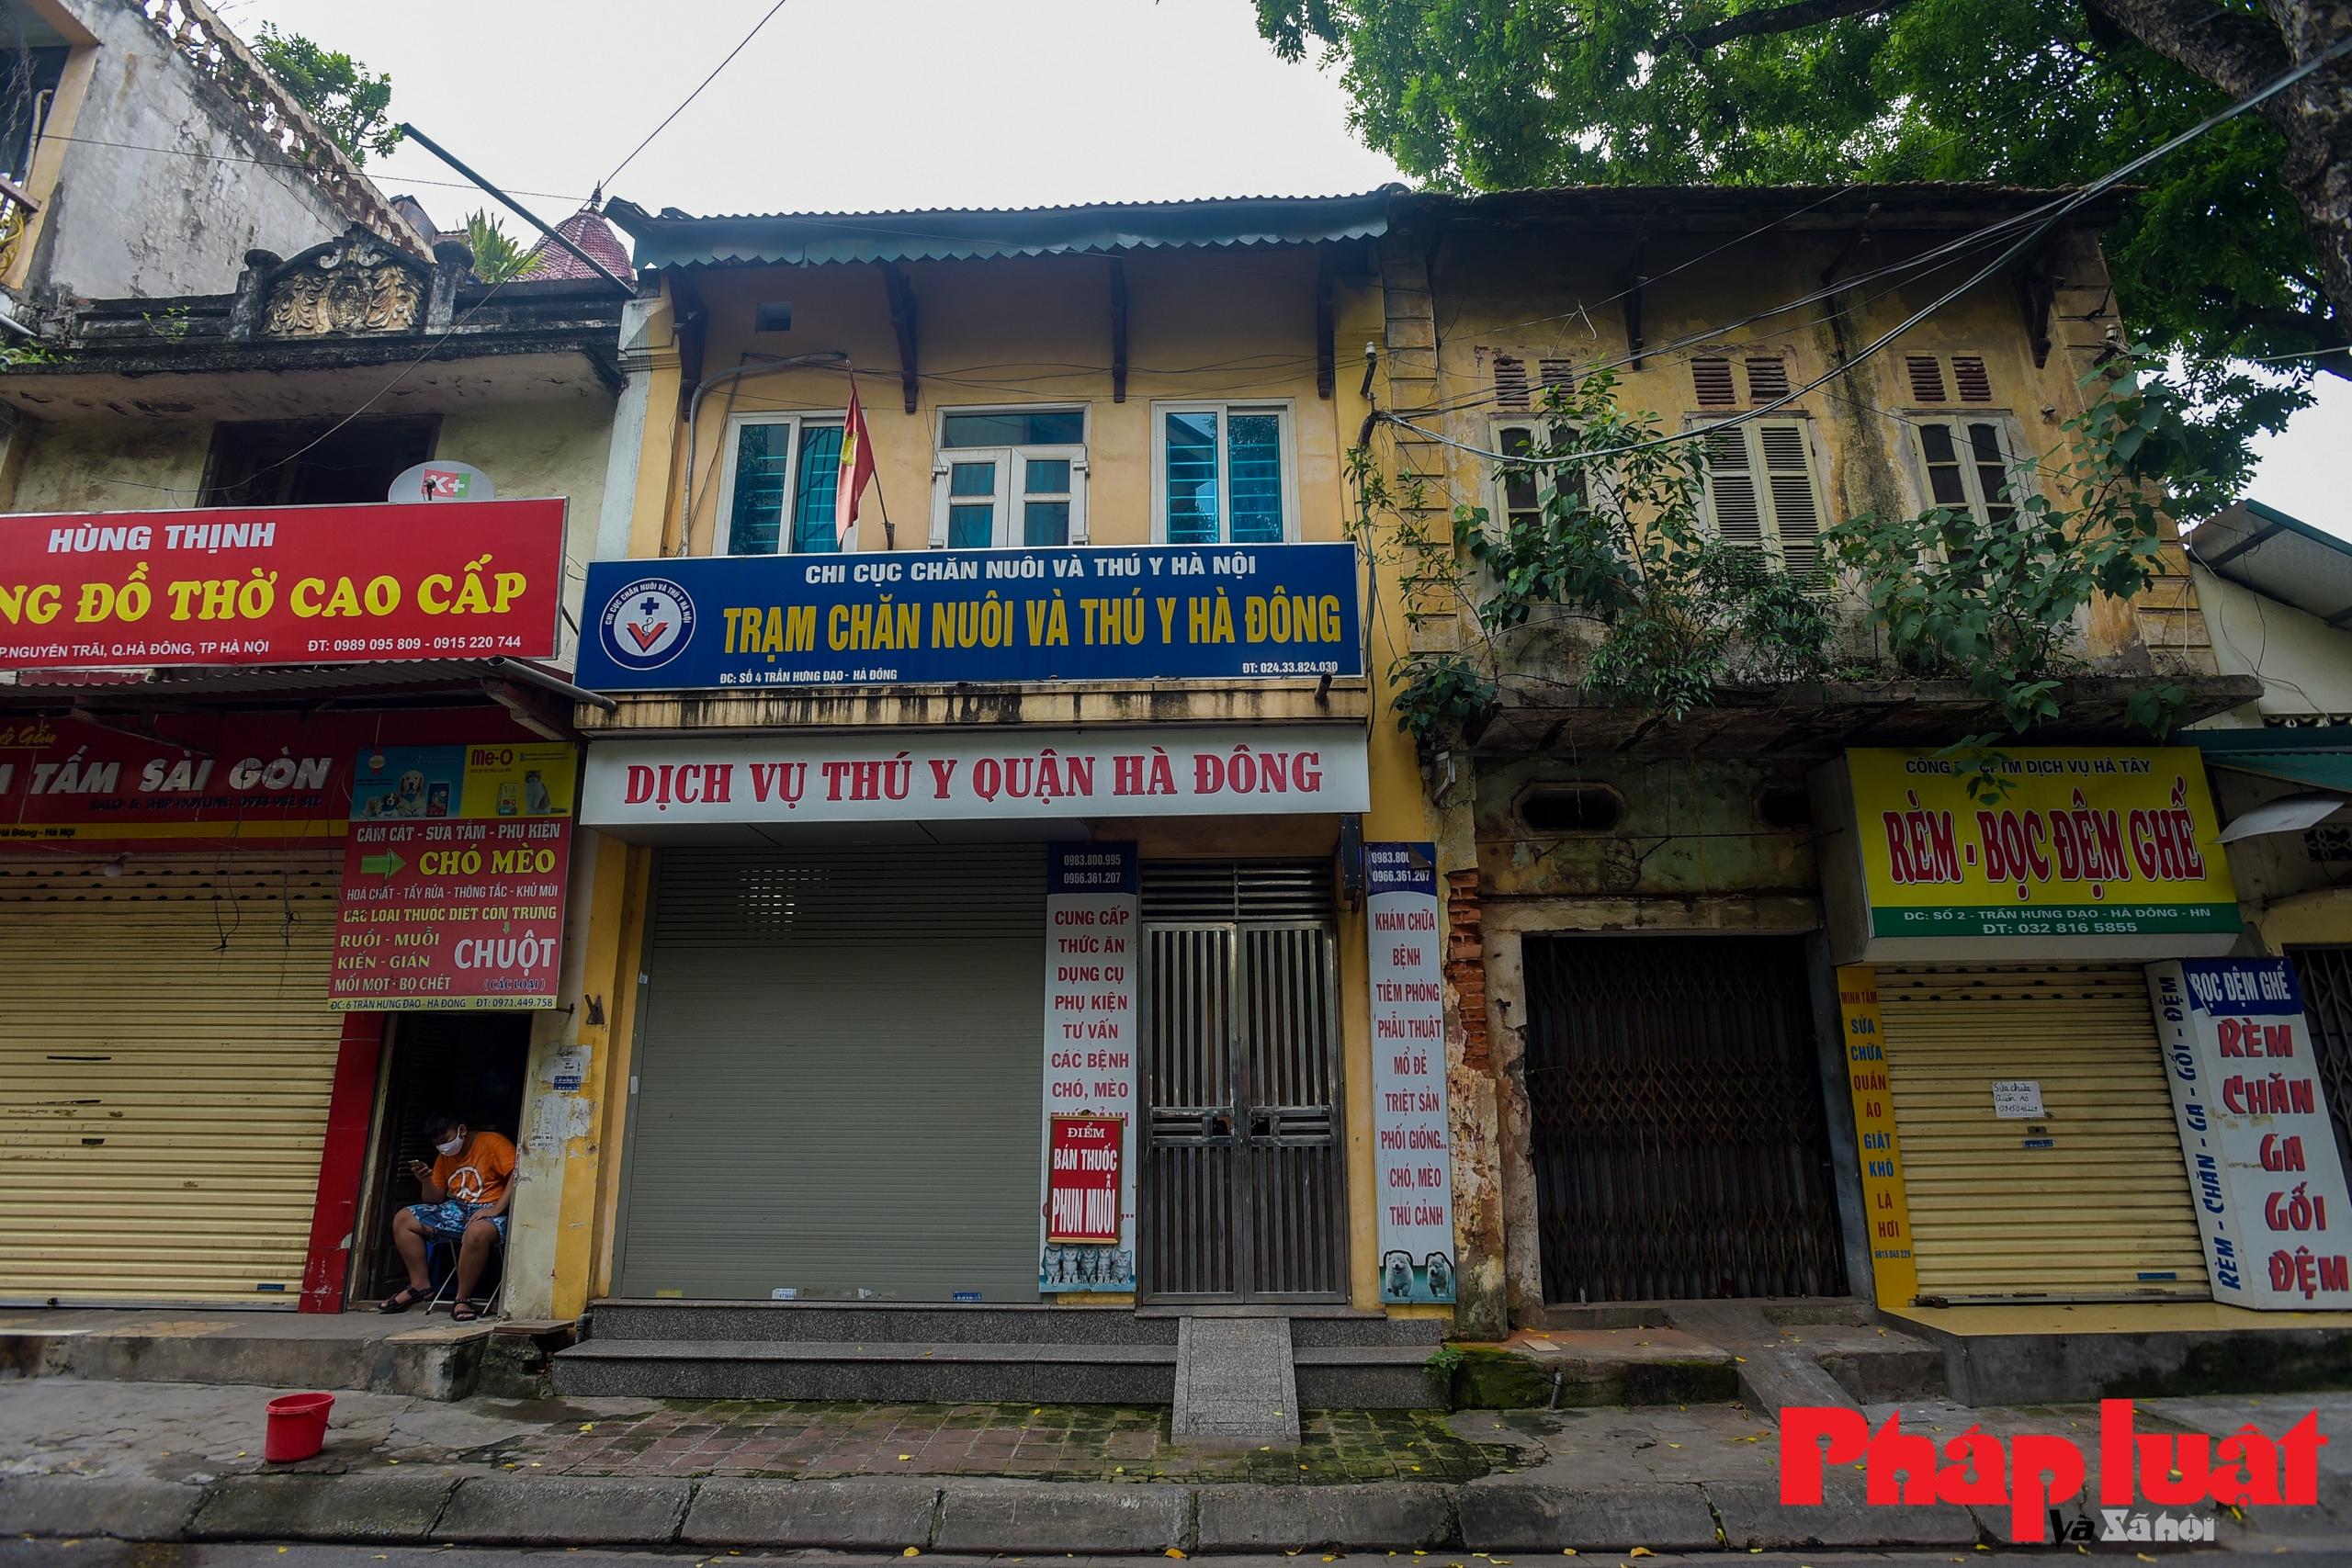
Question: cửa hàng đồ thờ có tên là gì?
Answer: cửa hàng đồ thờ có tên là hùng thịnh